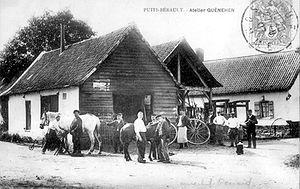
Un travail à ferrer — ou simplement travail — est un dispositif plus ou moins sophistiqué conçu pour maintenir et immobiliser de grands animaux, en particulier lors du ferrage.